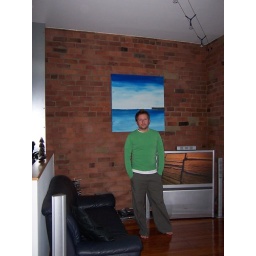
me at home in green